Sabse Funny Kaun

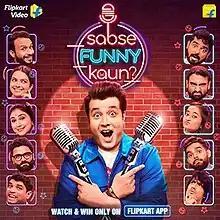
Show poster

Sabse Funny Kaun? is a 2020 Indian stand-up comedy show hosted by actor and comedian Varun Sharma. The show is an original series of Flipkart Video which was launched on Flipkart app on 28 September 2020.